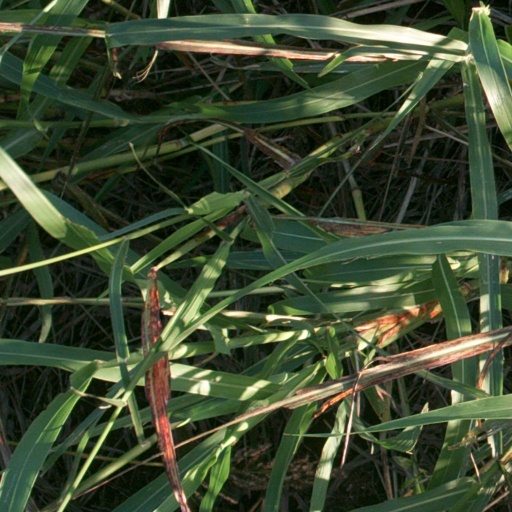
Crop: sorghum